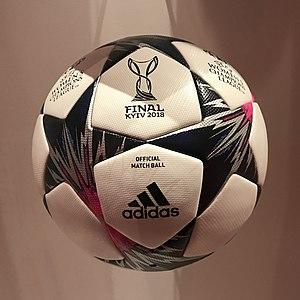
OL Le Musée au Parc OL.
La saison 2017-2018 de la section féminine de l'Olympique lyonnais est la quarantième saison consécutive du club rhodanien en première division du championnat de France depuis 1978.